A8 (Sydney)

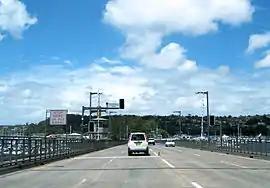
Driving southbound over the Spit Bridge

The A8 is a route designation of a major metropolitan arterial route through suburban north-eastern Sydney. This name covers a few consecutive roads and is widely known to most drivers, but the entire allocation is also known – and signposted – by the names of its constituent parts: Pittwater Road, Condamine Street, Burnt Bridge Creek Deviation, Manly Road, Spit Road and Military Road.